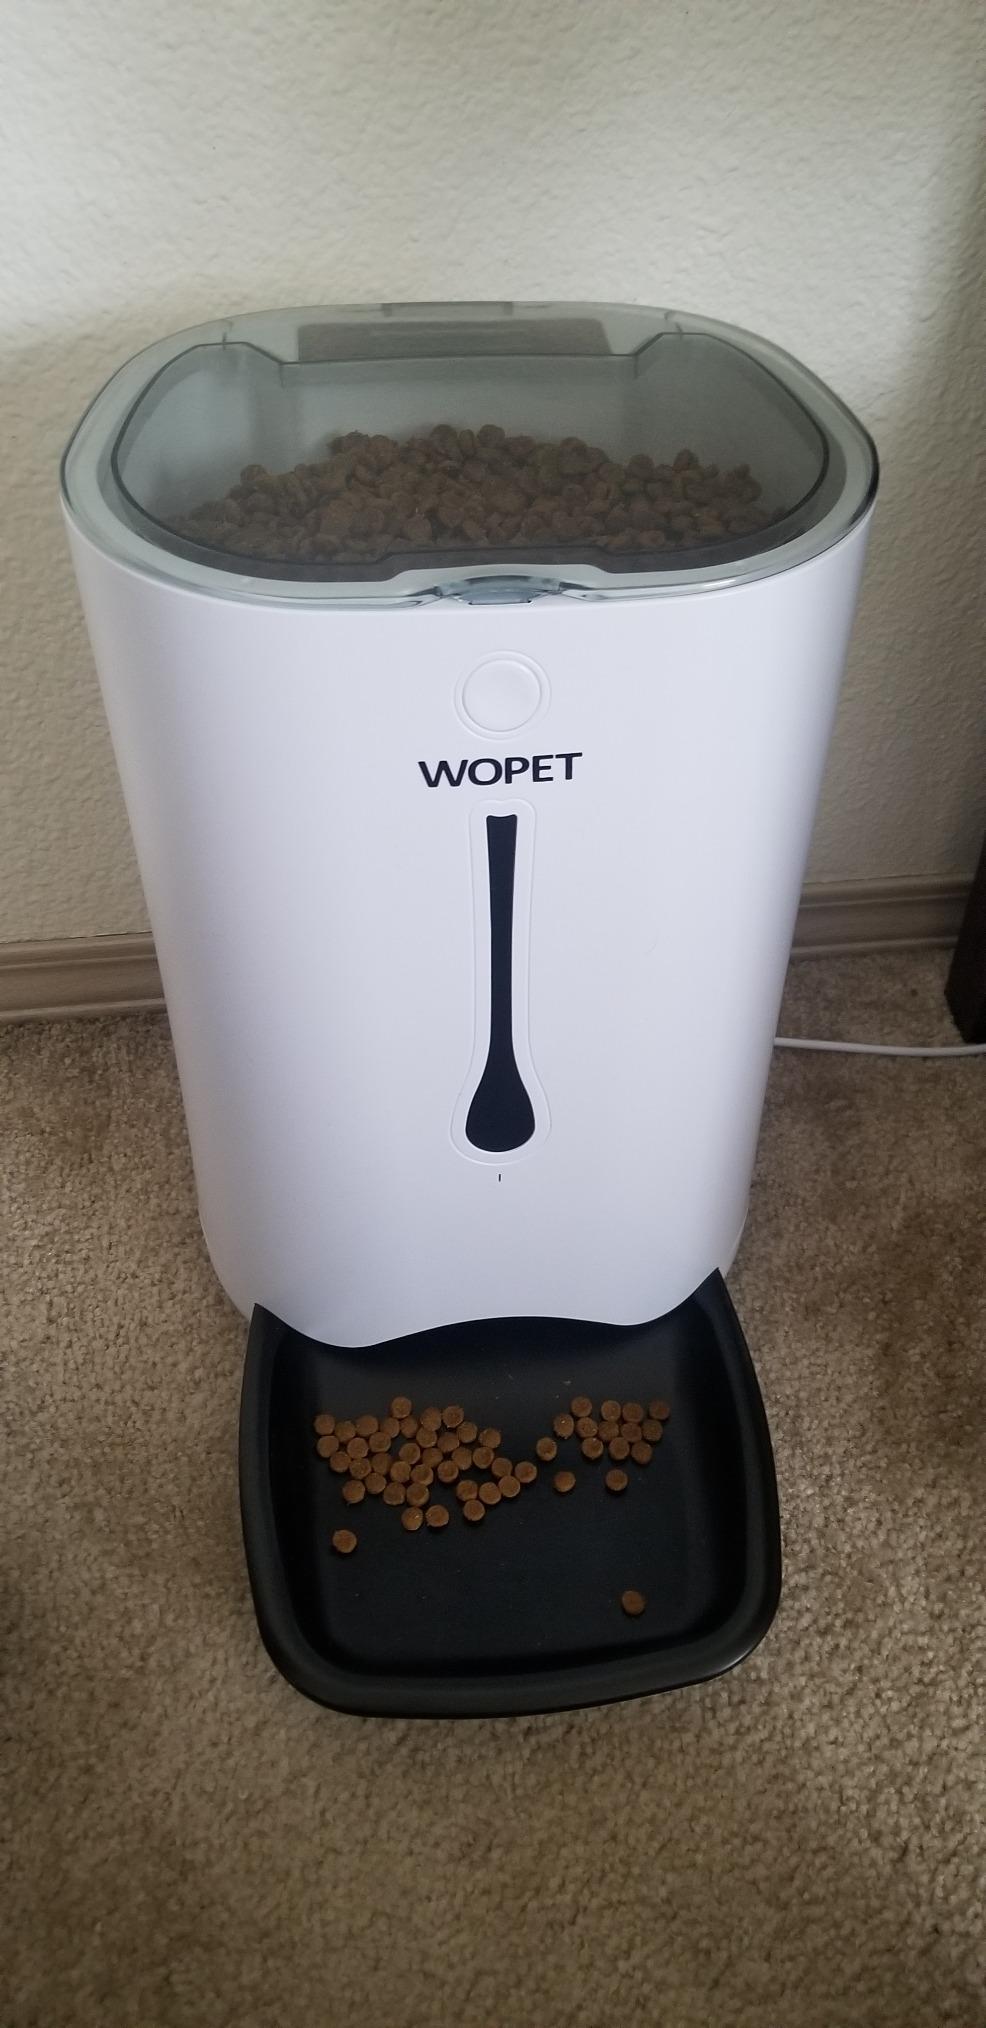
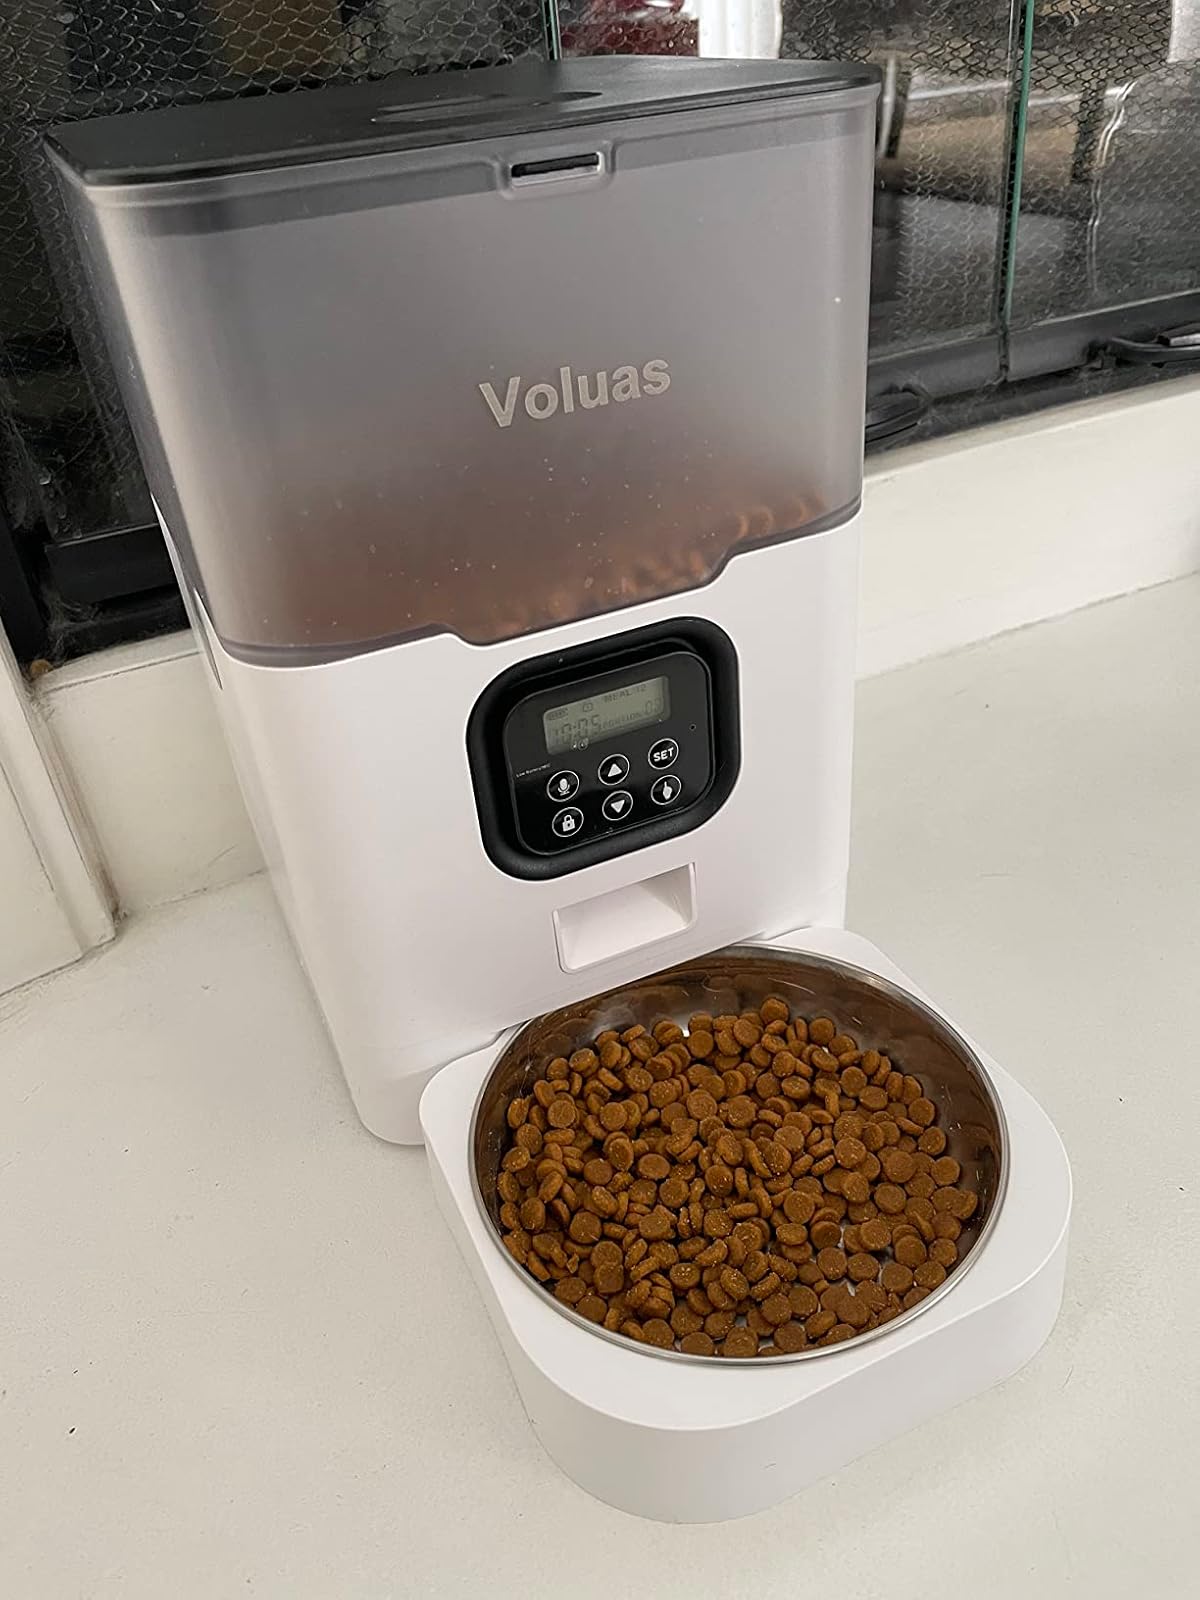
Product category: items_feeder
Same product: no